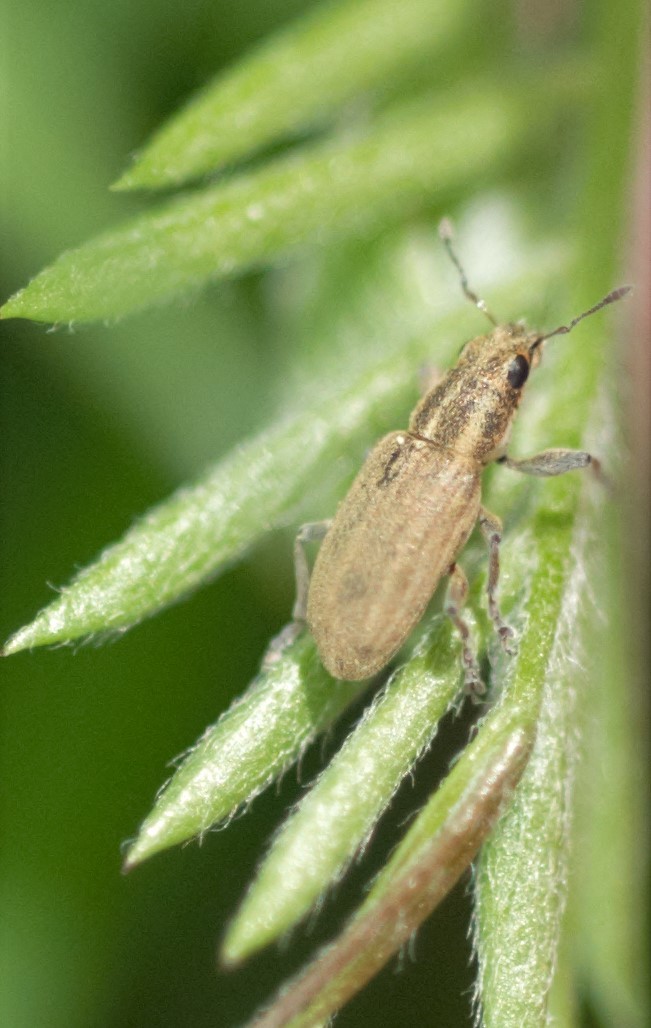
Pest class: pea_leaf_weevil